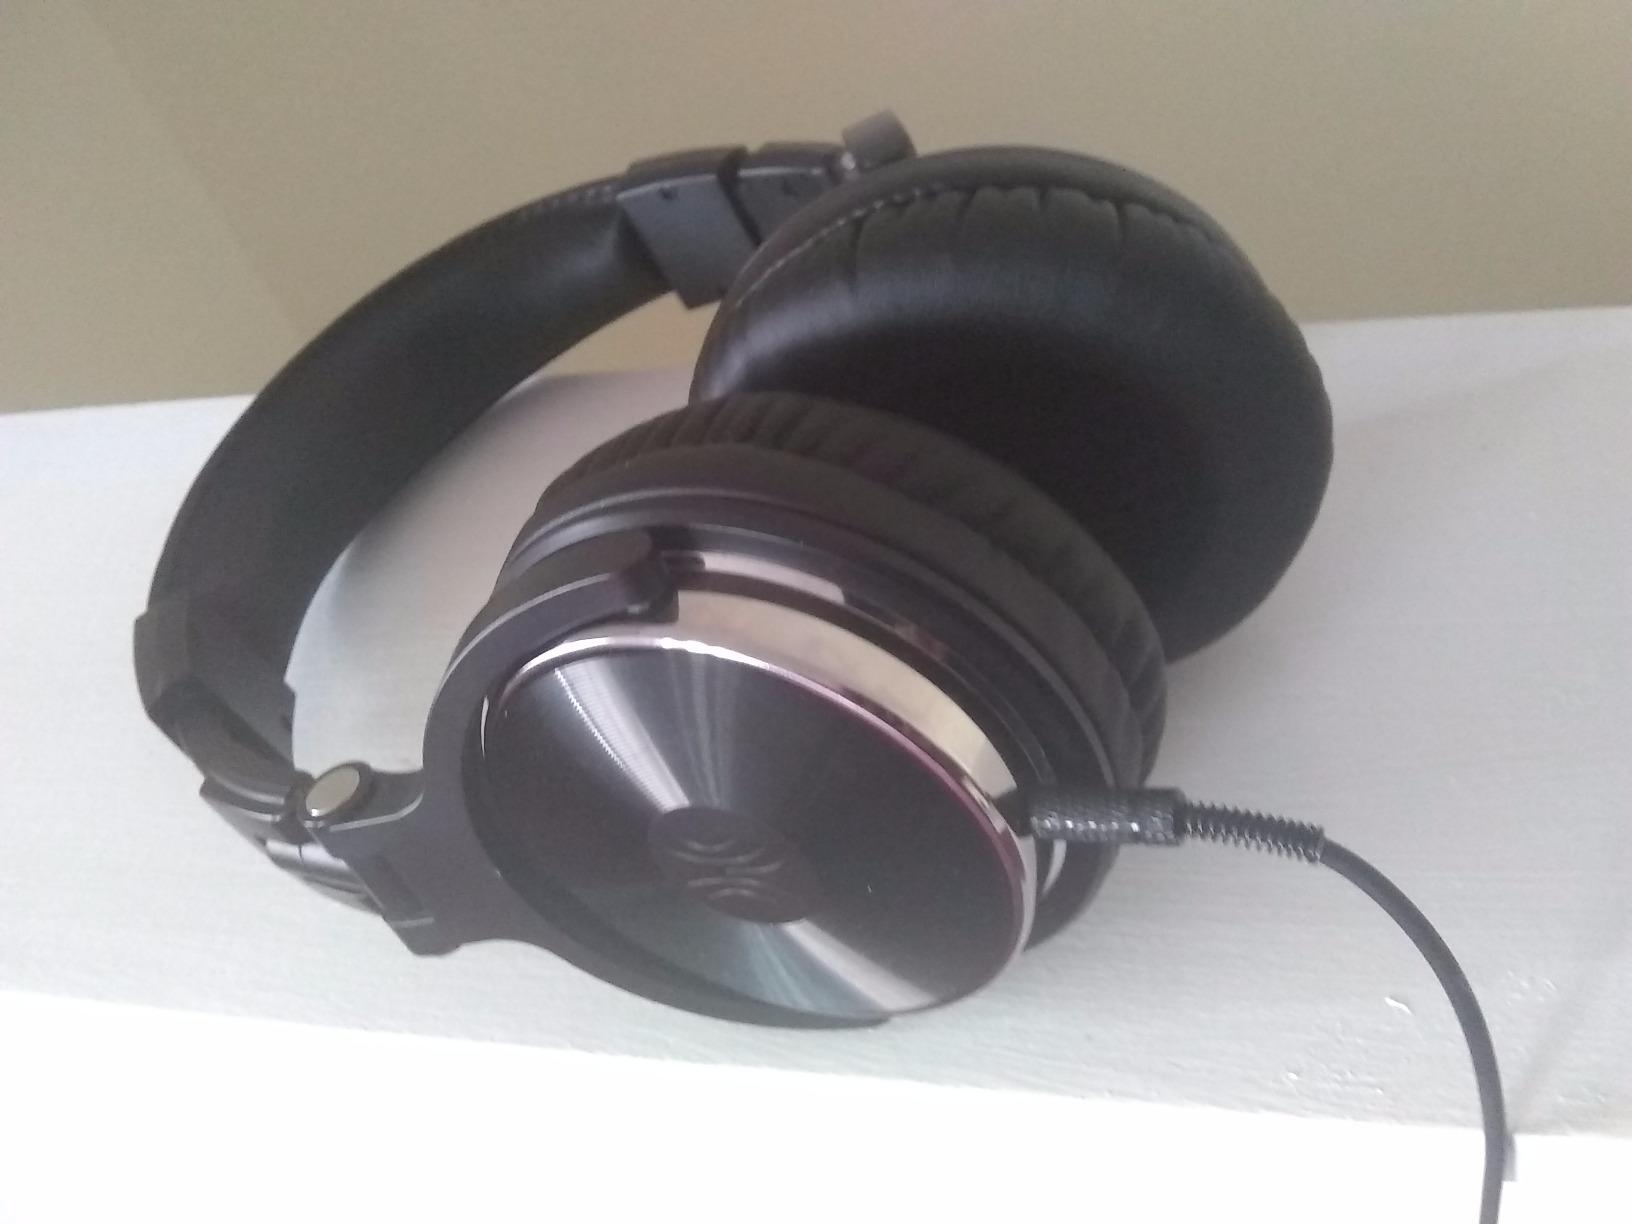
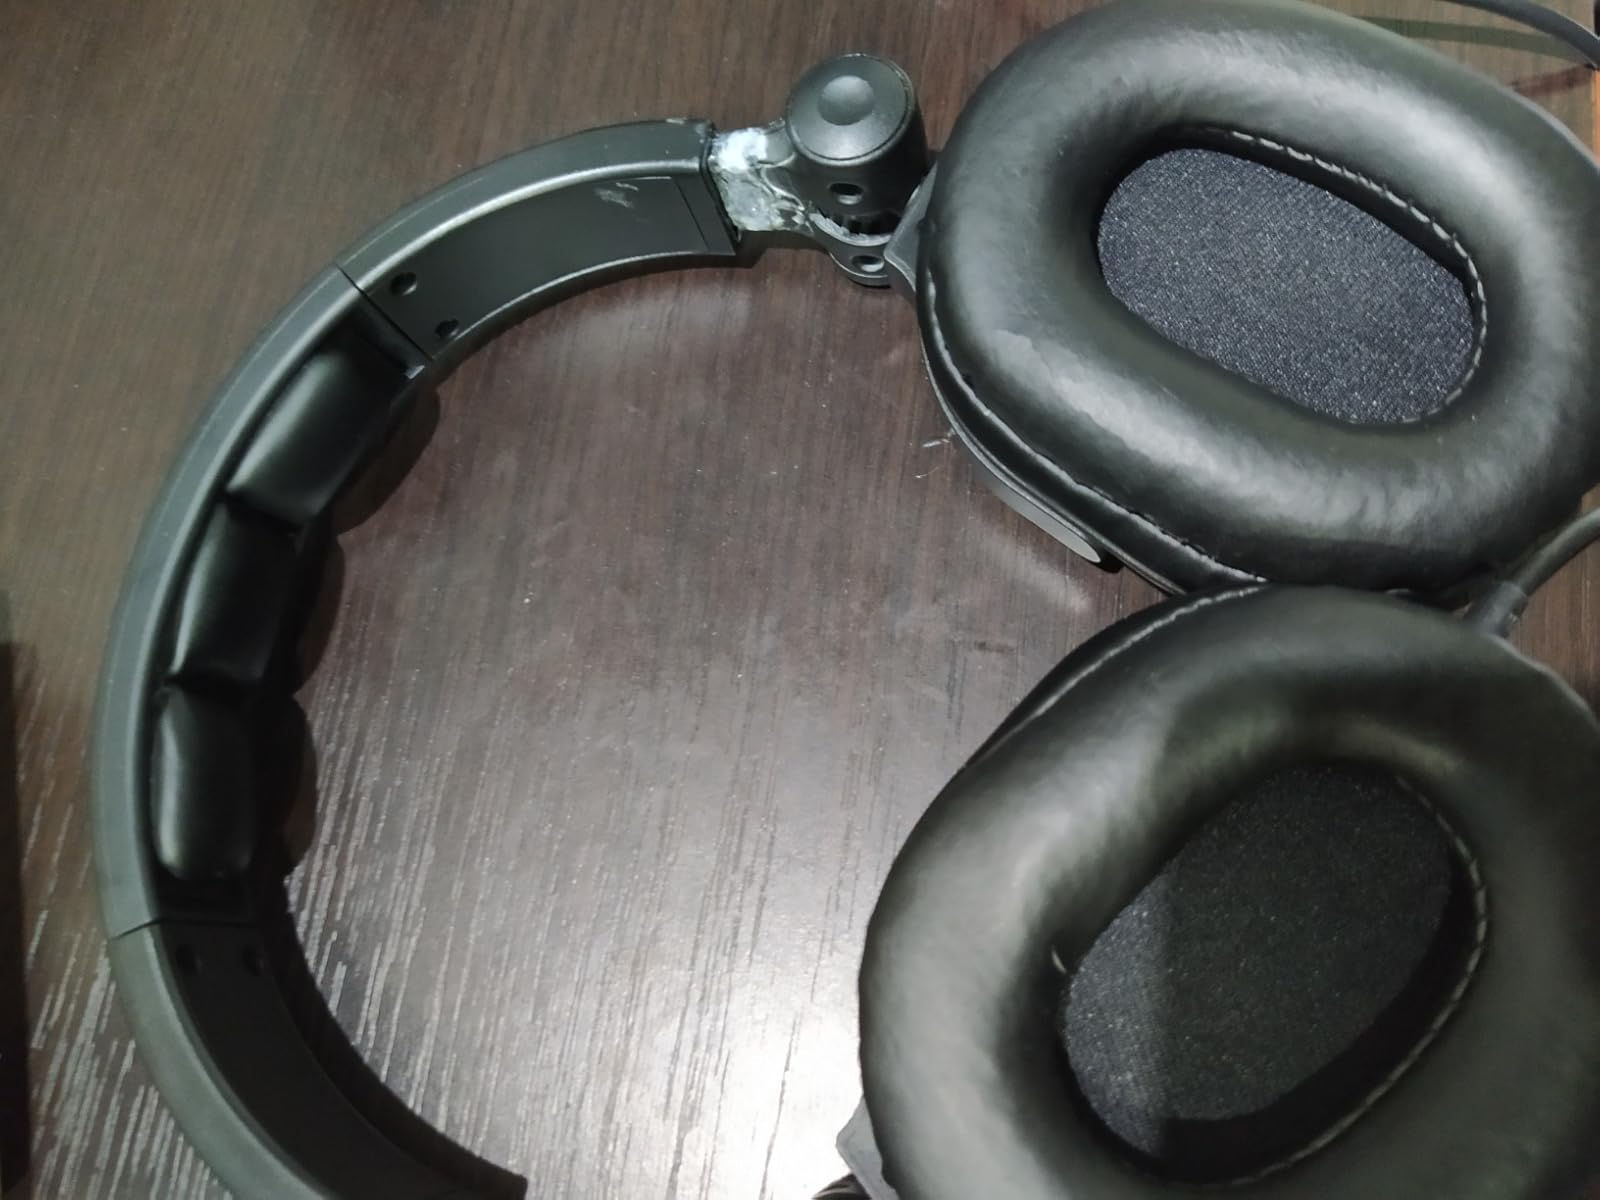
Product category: headphones
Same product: no